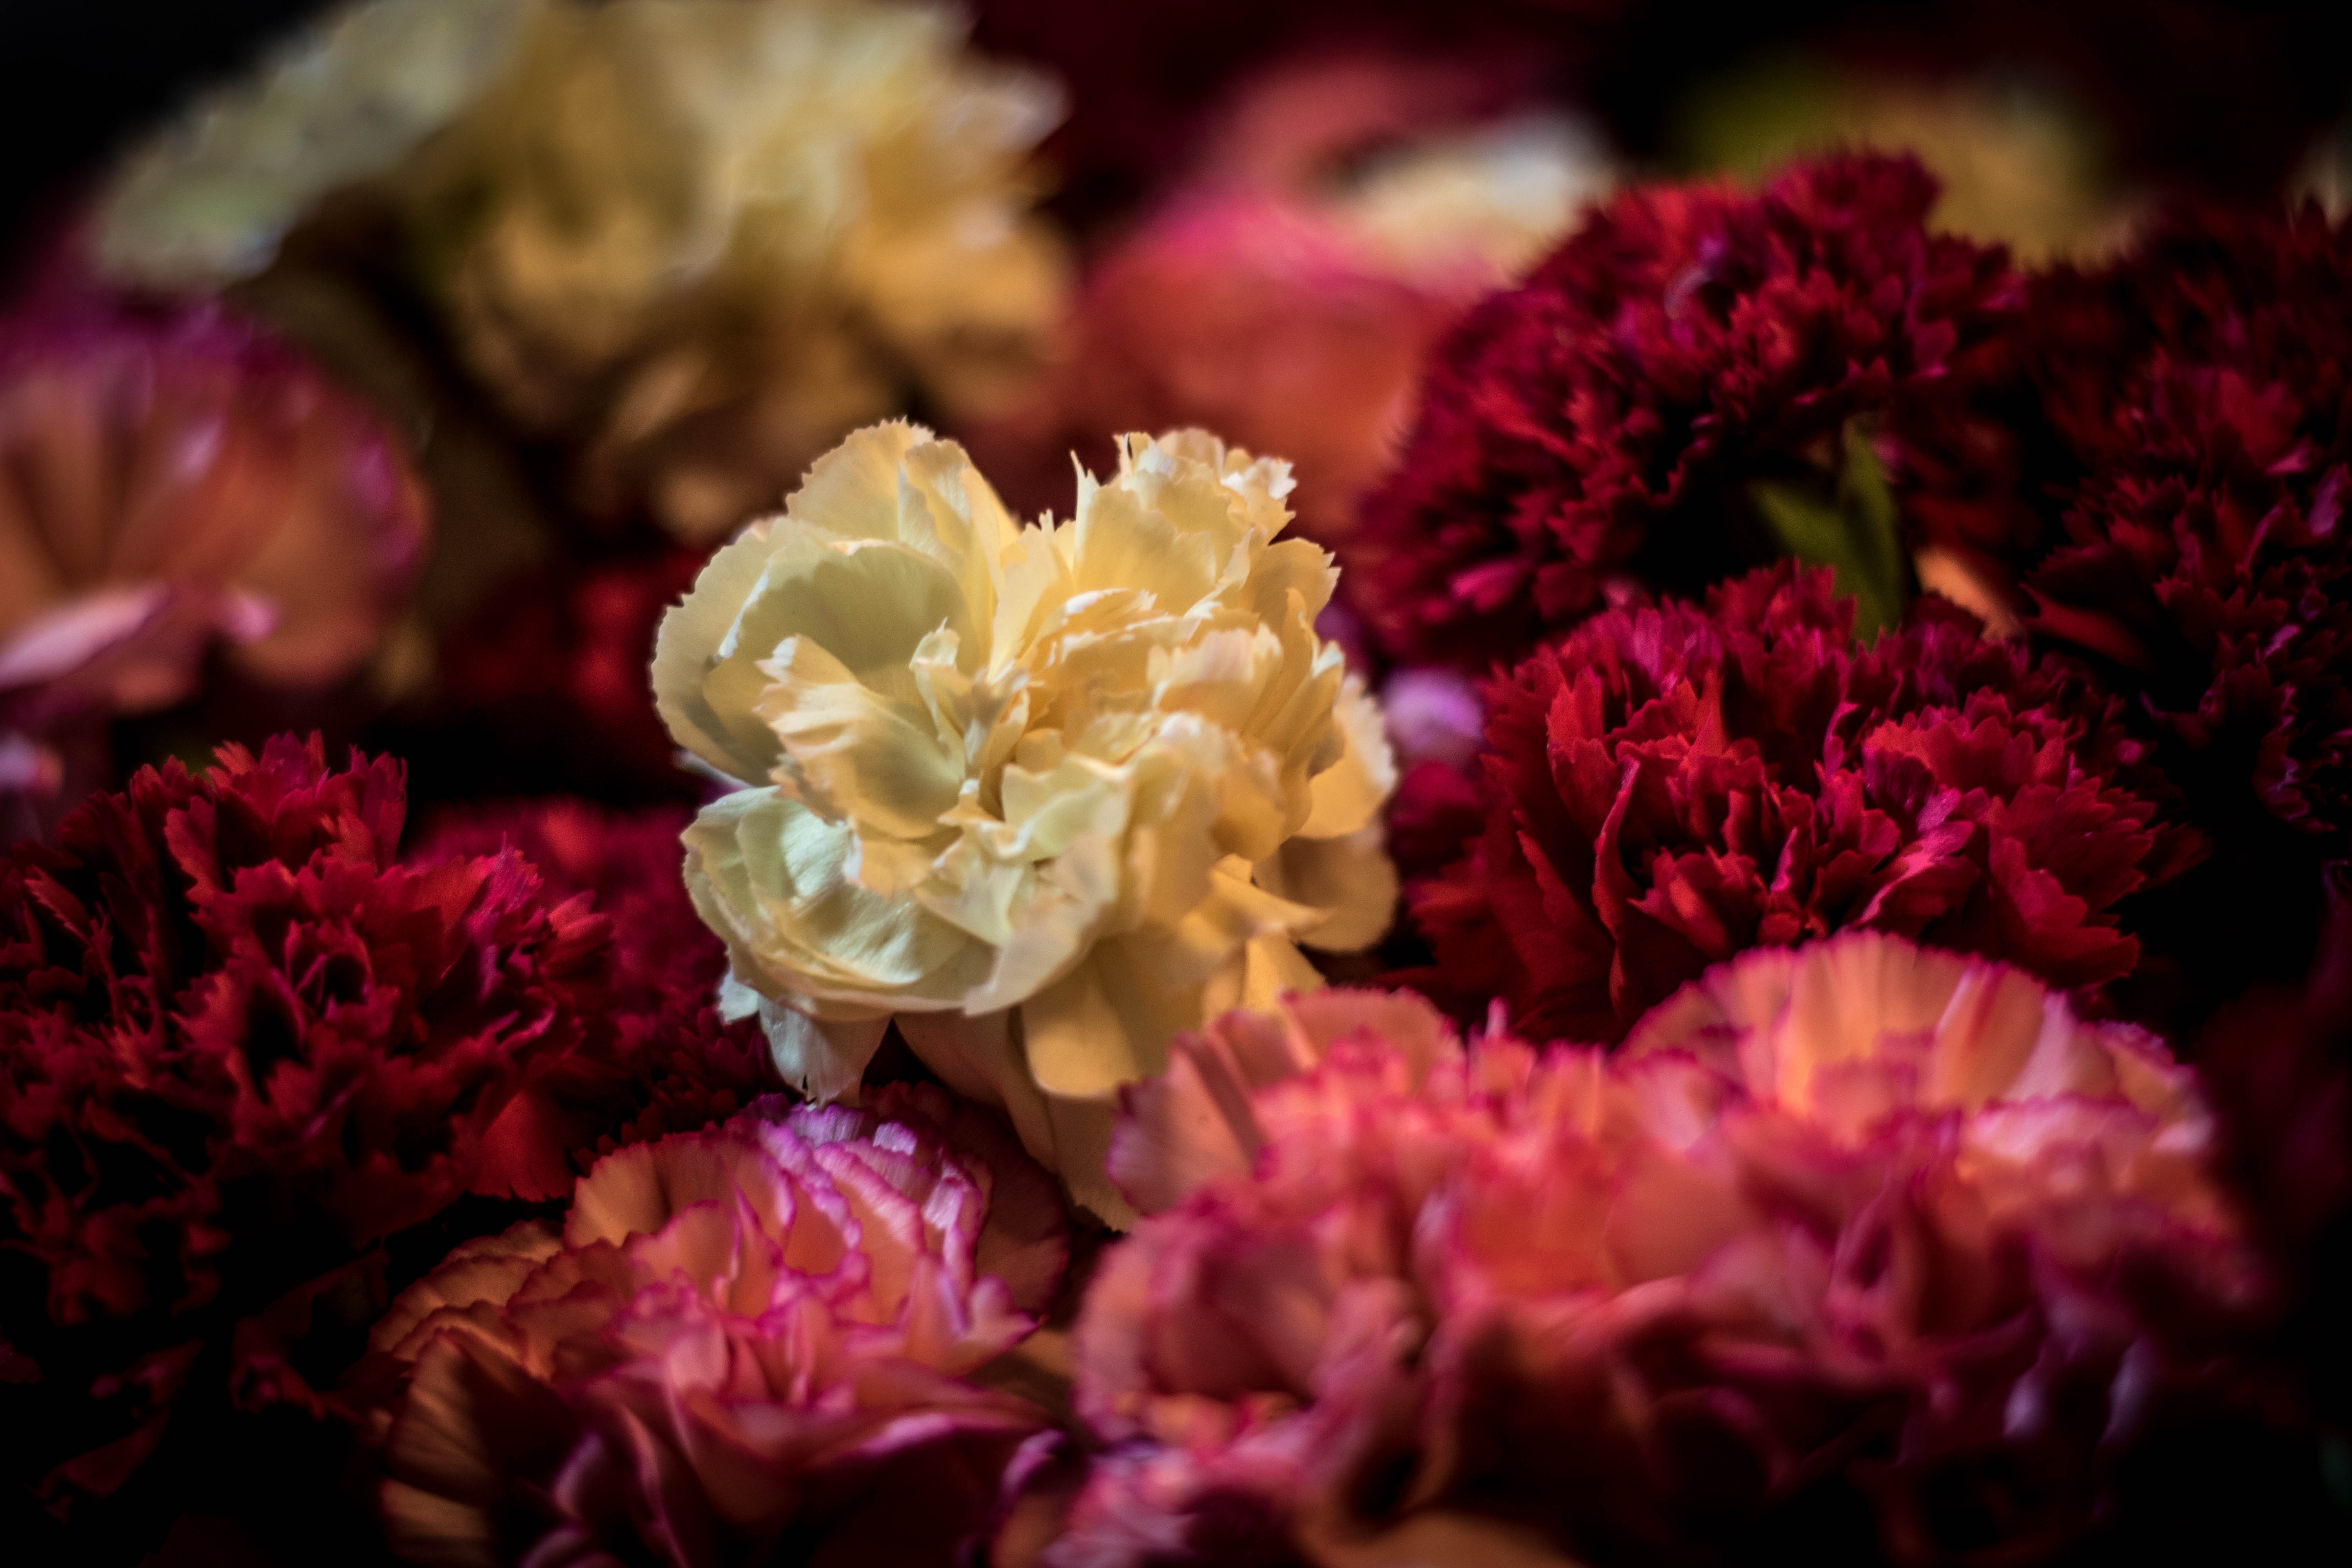
blossom, plant, leaf, flower, purple, petal, red, color, natural, pink, flora, close up, floristry, macro photography, flowering plant, flower bouquet, land plant